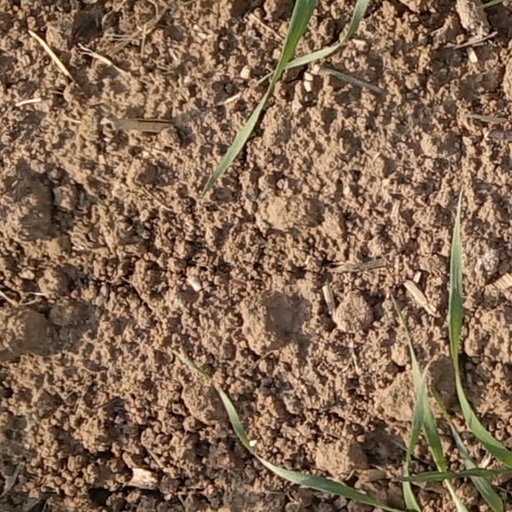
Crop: wheat